Moss

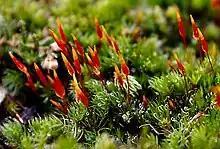
Bristly Haircap moss, a winter native of the Yorkshire Dales moorland

The fossil record of moss is sparse, due to their soft-walled and fragile nature. Unambiguous moss fossils have been recovered from as early as the Permian of Antarctica and Russia, and a case has been made for Carboniferous mosses. It has further been claimed that tube-like fossils from the Silurian are the macerated remains of moss calyptræ. Mosses also appear to evolve 2–3 times slower than ferns, gymnosperms and angiosperms.